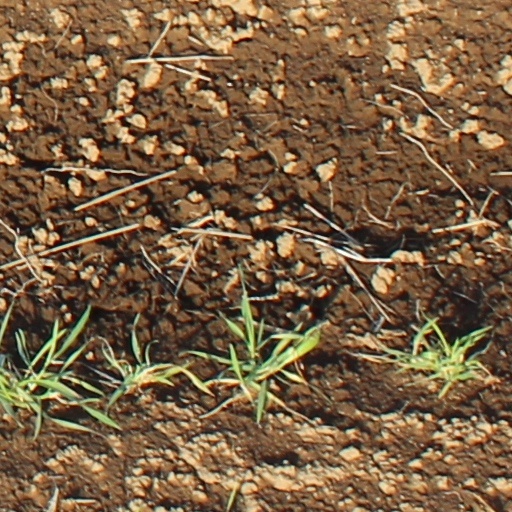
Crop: wheat